Cabinets of the Azerbaijan Democratic Republic

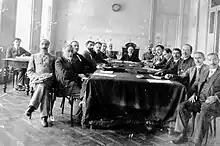
Meeting of the Cabinet of Ministers. May 27, 1919

The fifth composition of the government cabinet was created on December 22, 1919 and was led by Nasib Bey Yusifeyli. The composition cancelled on March 30, 1920.